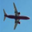
Label: airplane